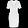
Label: Dress